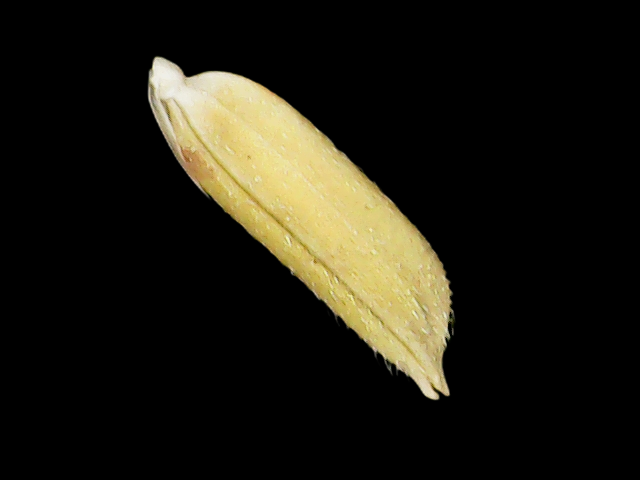
Rice variety: Binadhan07